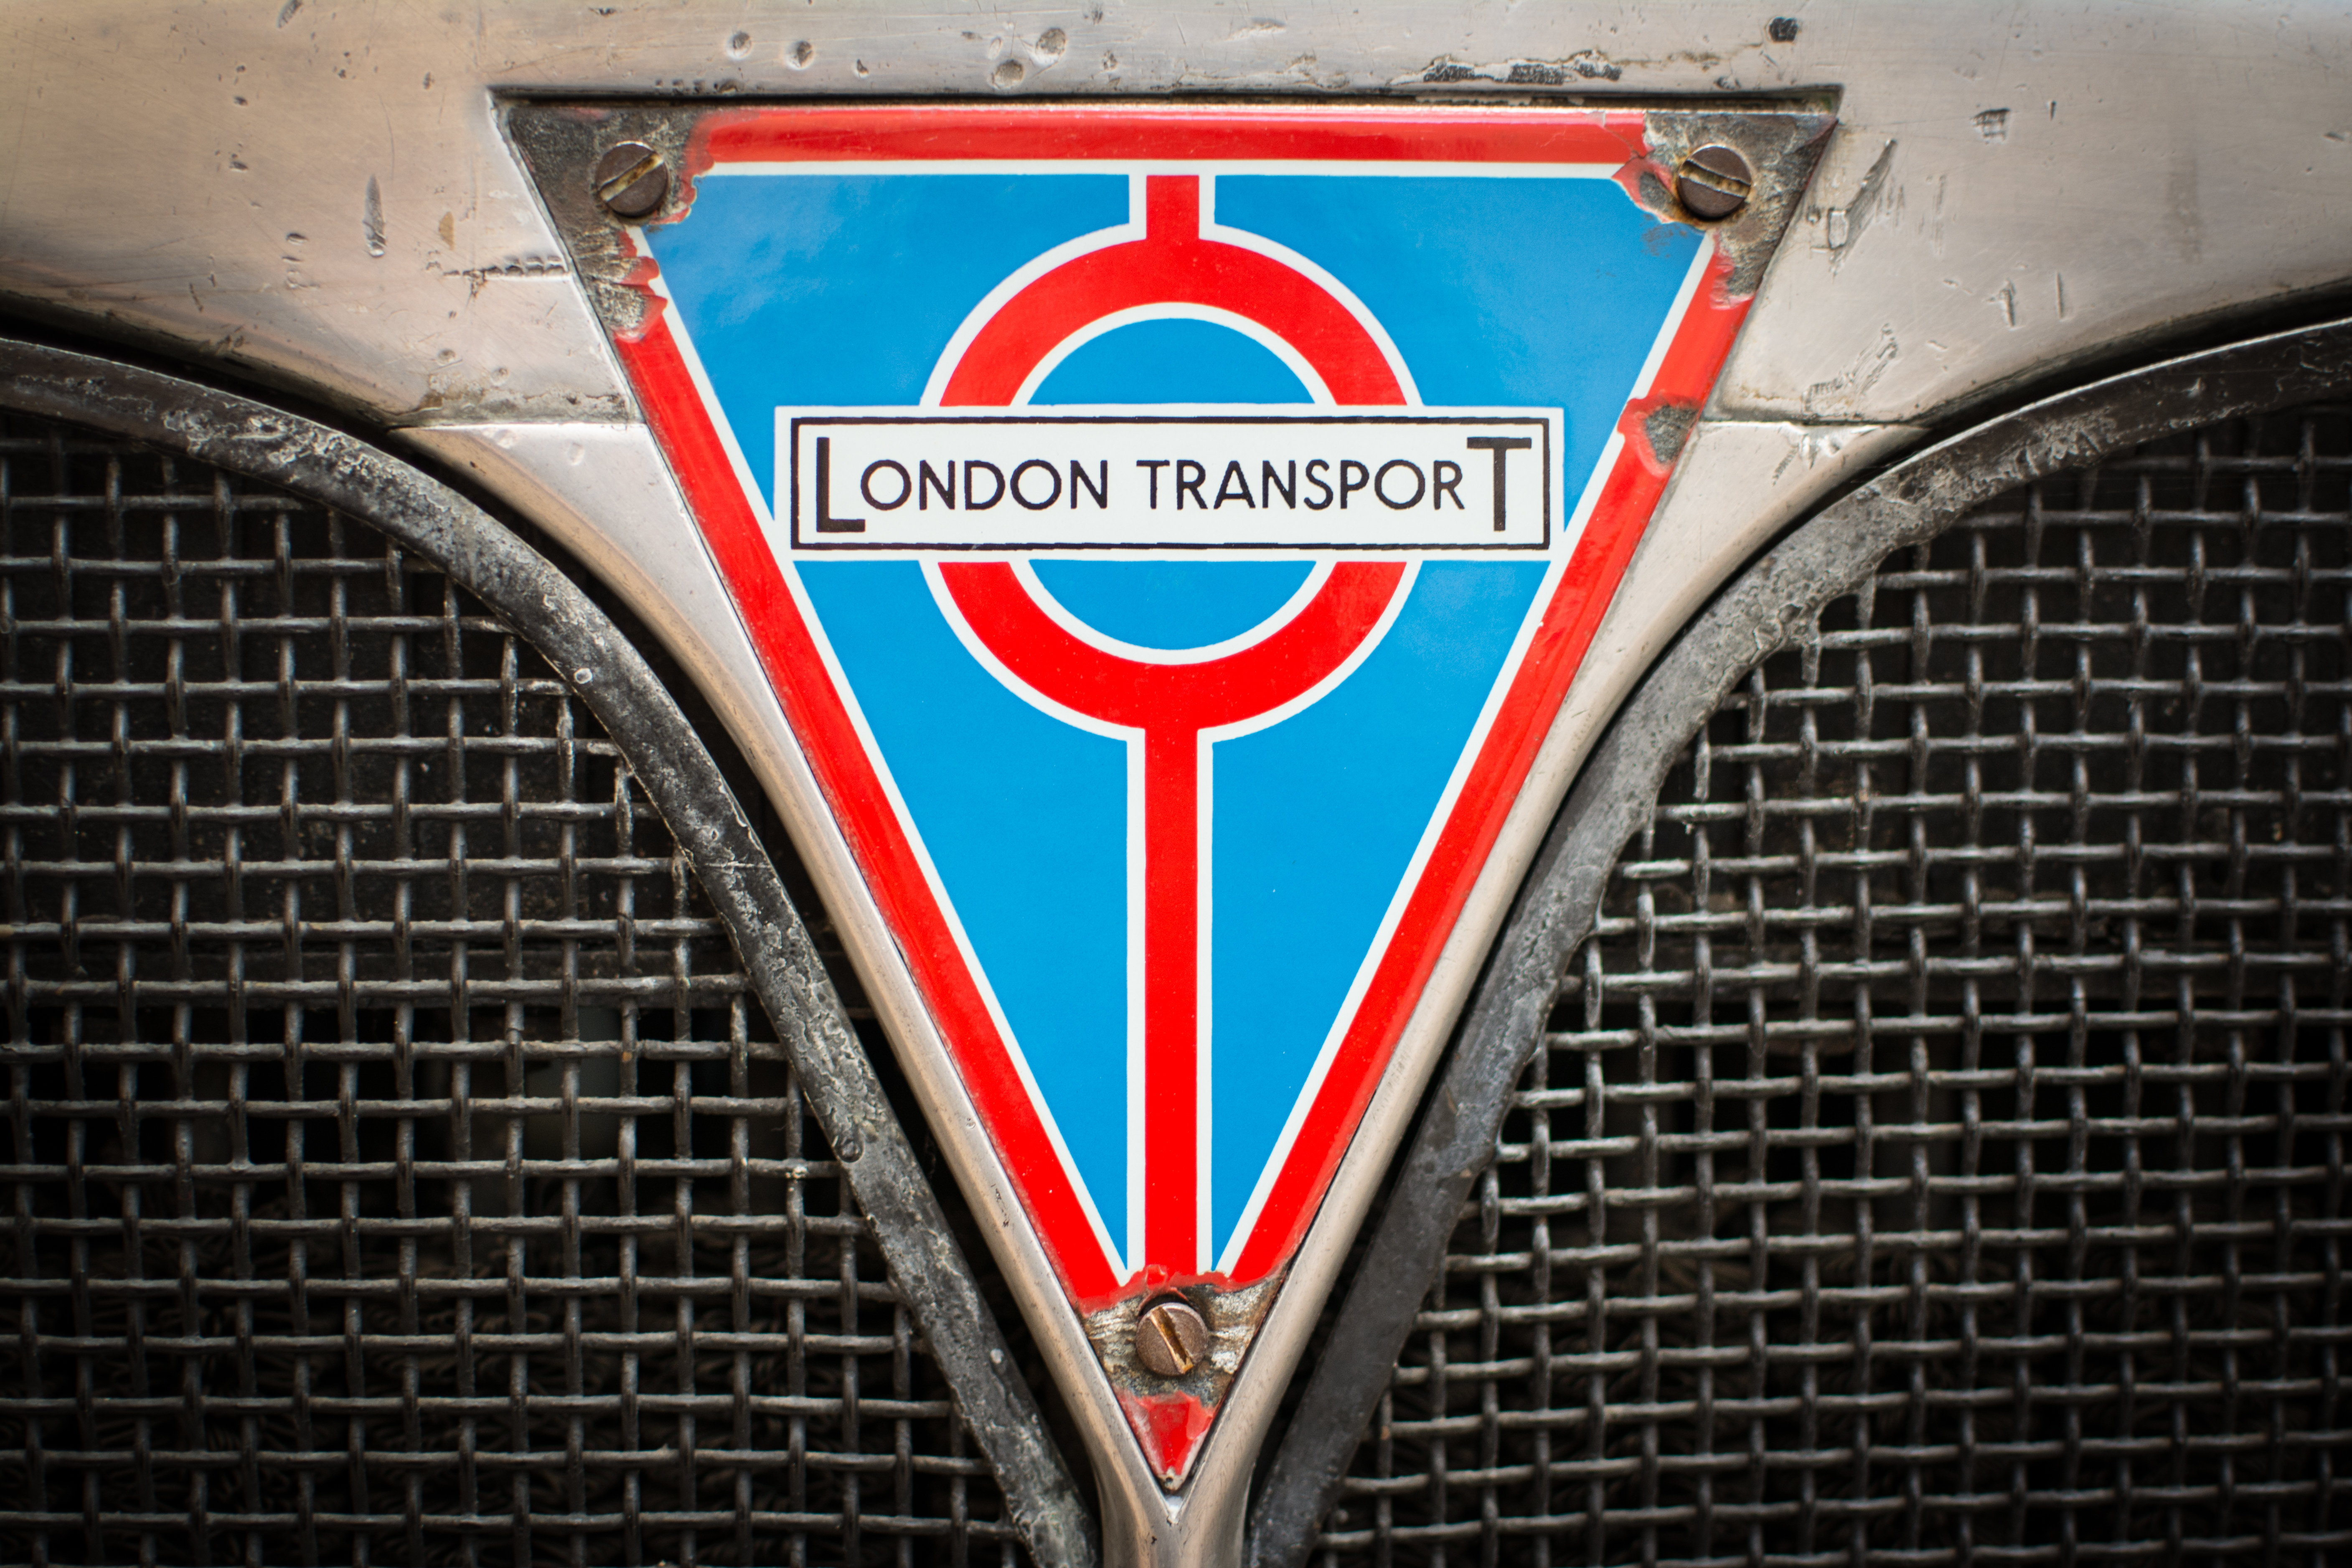
wheel, sign, symbol, typography, signage, traffic sign, london transport, radiator grill, automotive exterior